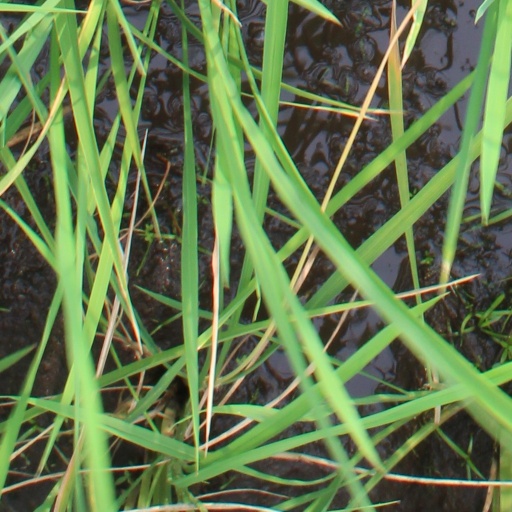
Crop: rice